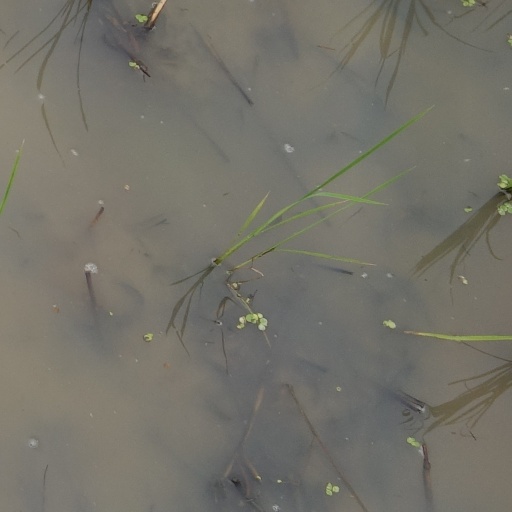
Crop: rice